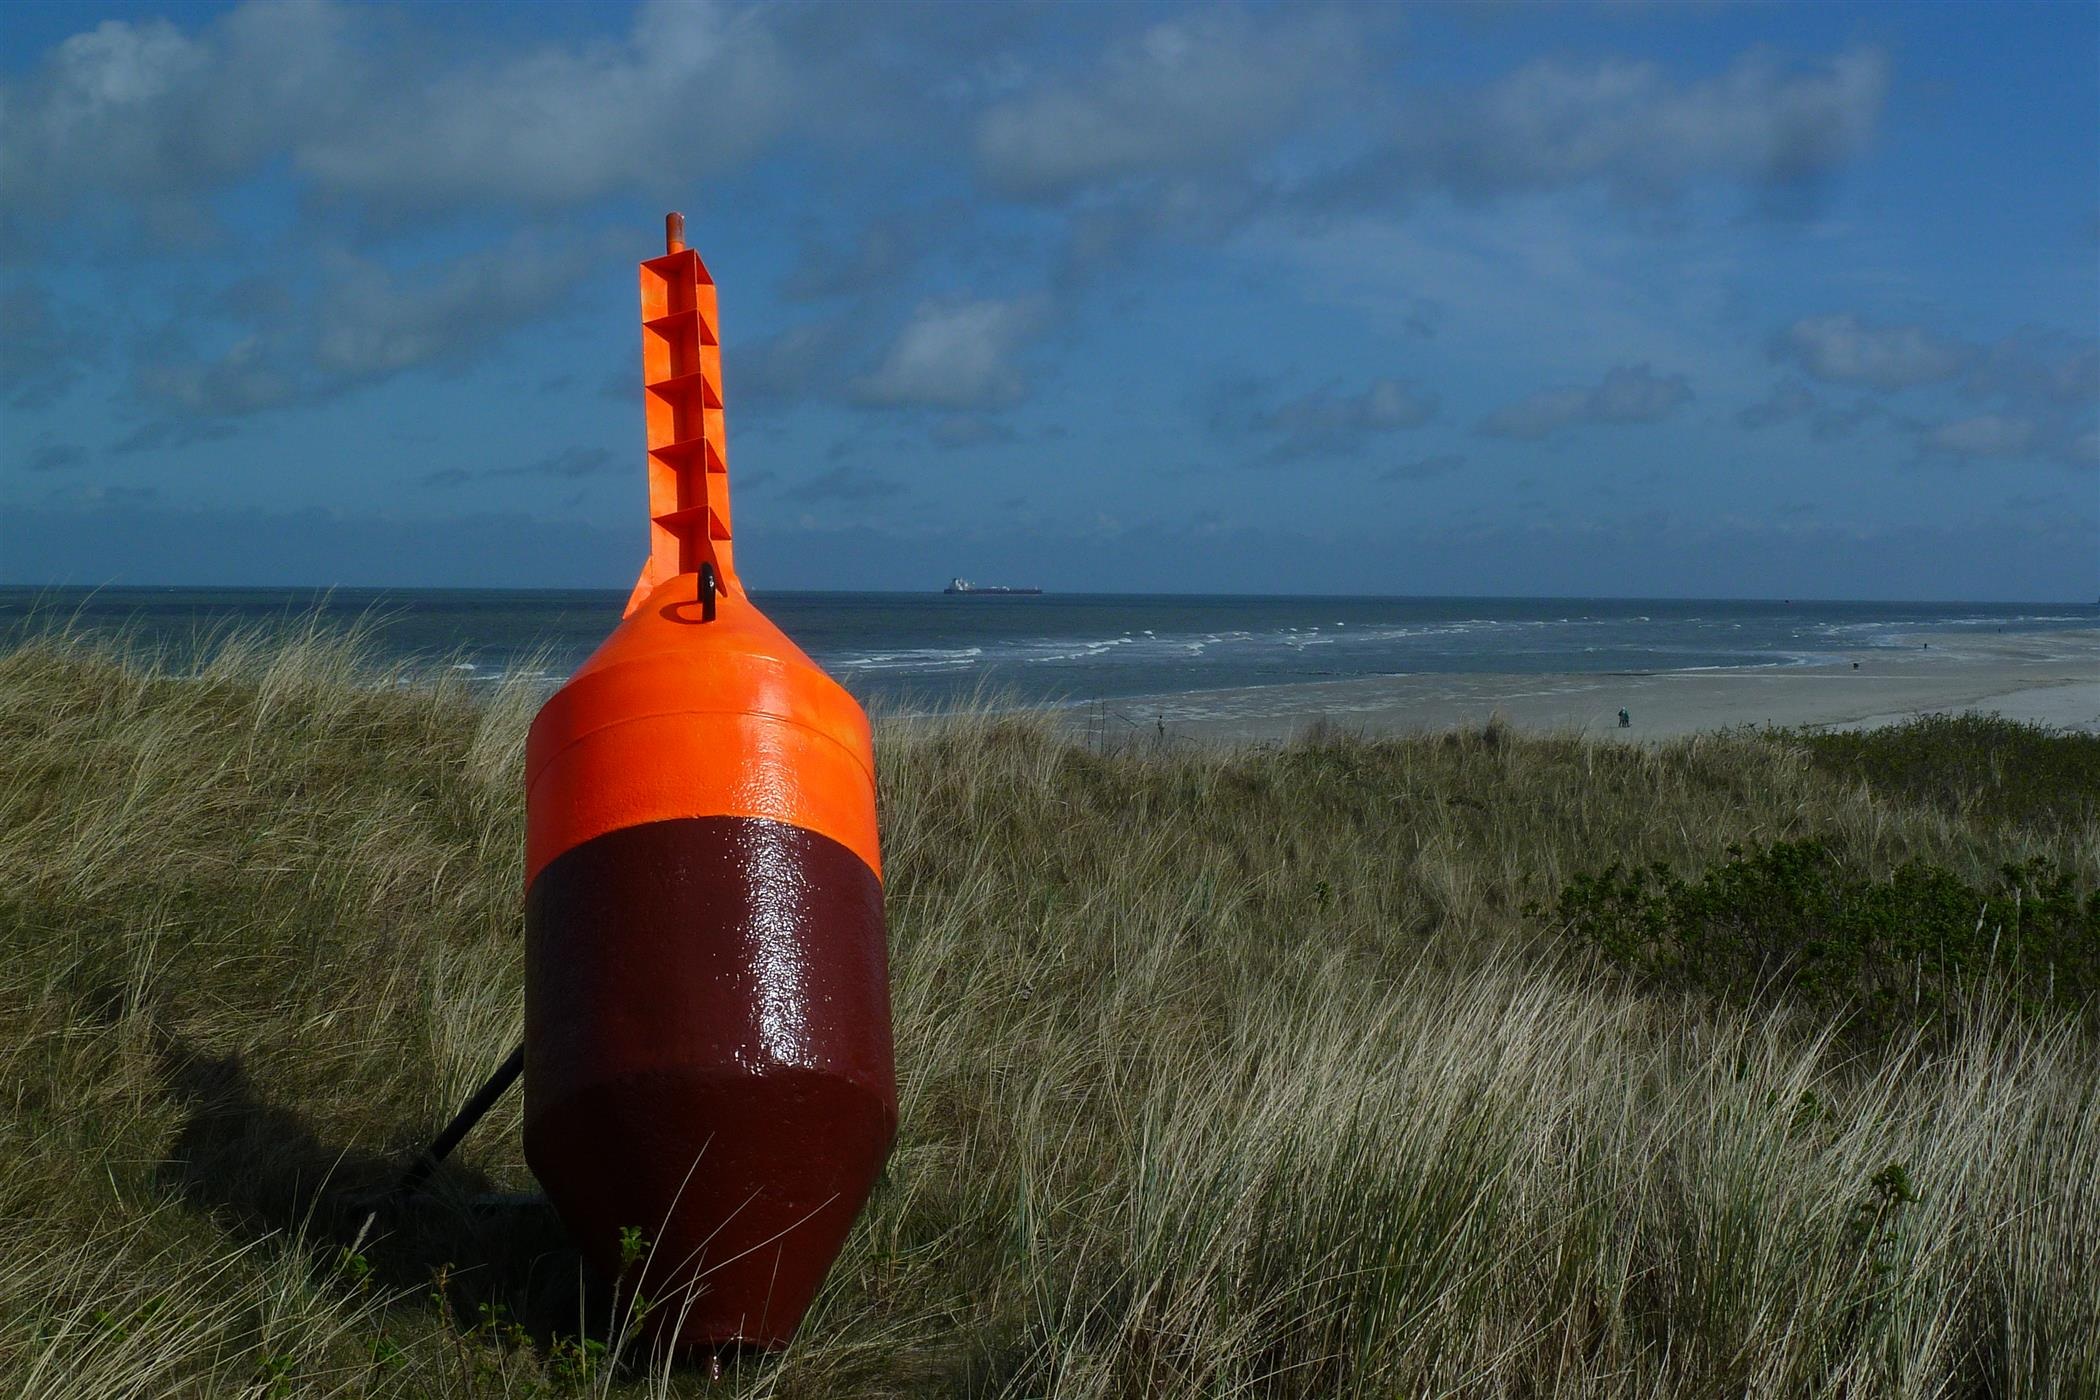
beach, sea, coast, sand, sky, tower, island, north sea, boje, wangerooge